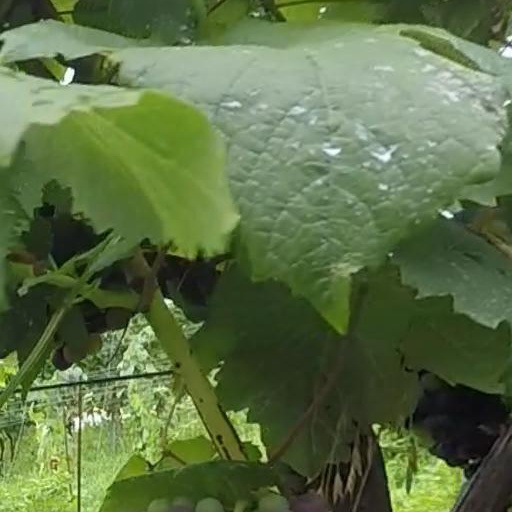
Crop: grape